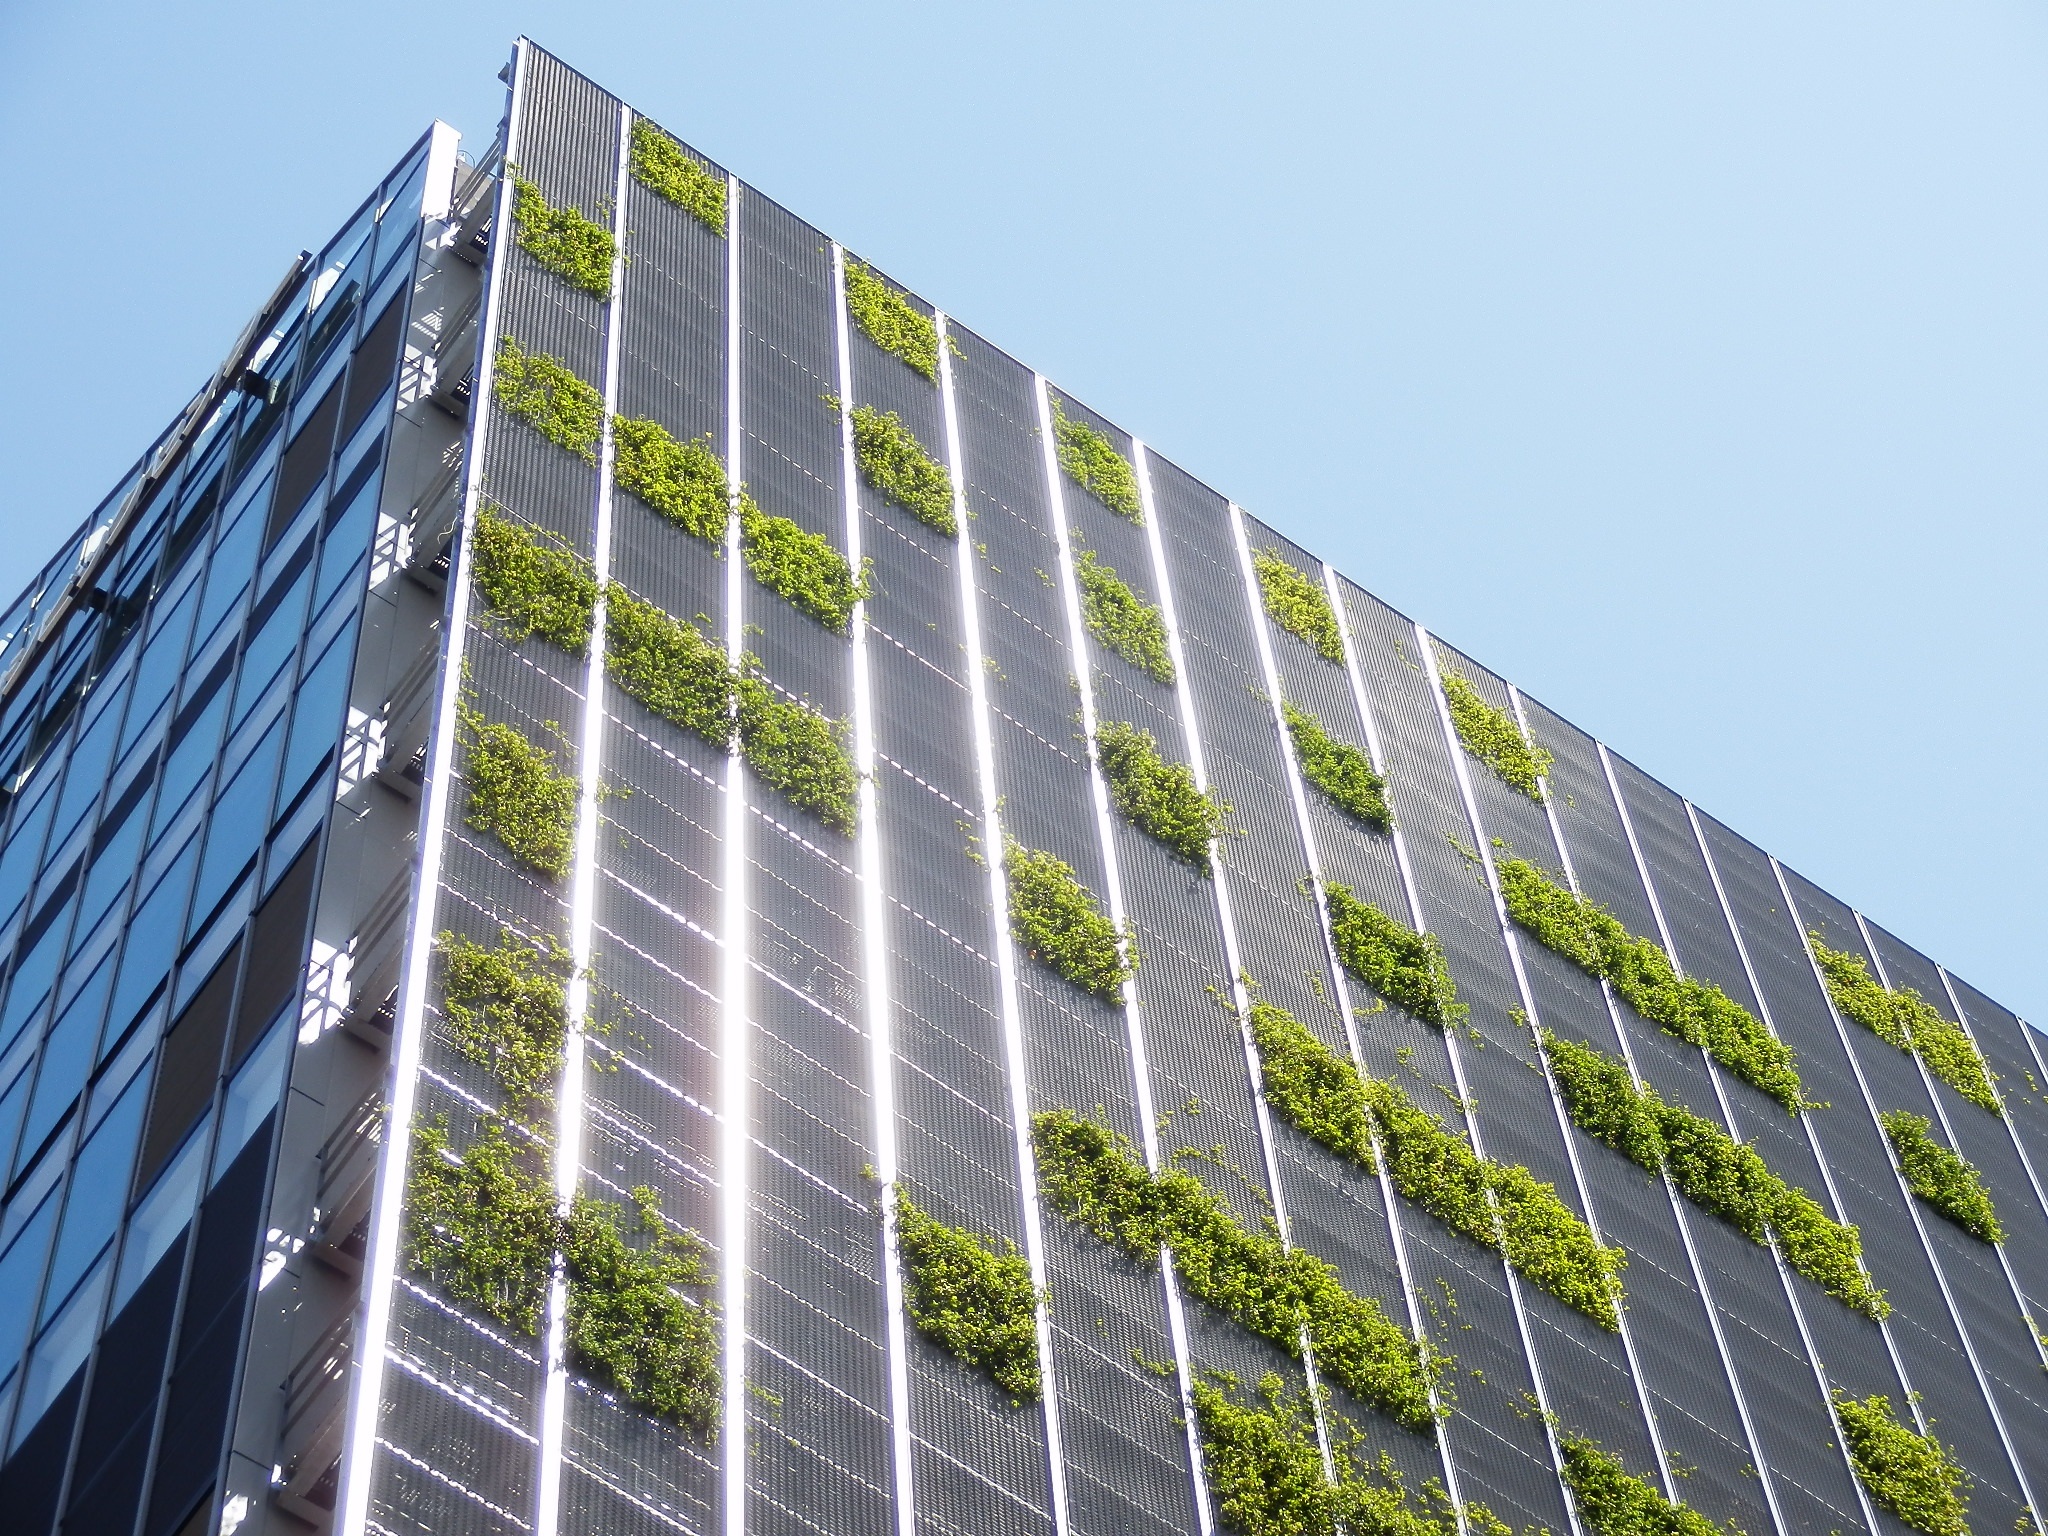
architecture, sunlight, building, city, skyscraper, wall, line, facade, heat, tower block, headquarters, greening, condominium, residential area